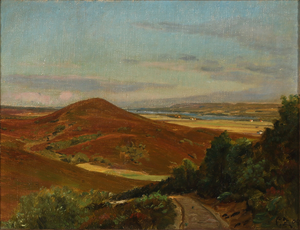
Sejs-Svejbæk
Christian Zacho, Stoubjerg Hede ved Svejbæk, 1909
Sejs-Svejbæk er en stationsby i Midtjylland med 4.309 indbyggere, beliggende i Sejs-Svejbæk Sogn syv kilometer sydøst for Silkeborg. Byen ligger i Region Midtjylland og hører til Silkeborg Kommune. Sejs-Svejbæk er opstået ved at de to byer Sejs og Svejbæk er samenvokset til ét samlet byområde. Byen ligger ned til Brassø som er en del af Gudenå-systemet mellem Julsø og Borresø.